Science and invention in Birmingham

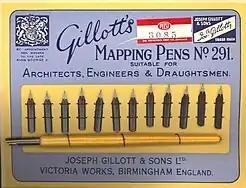
By the 1850s, Birmingham Pen Trade existed as a world centre for steel pen and steel nib manufacture; more than half the steel-nib pens manufactured in the world at this time were made in Birmingham.

Boulton petitions Parliament for the establishment of an assay office in Birmingham. Though the petition is bitterly opposed by London goldsmiths, he is successful in getting Parliament to pass an act of Parliament establishing assay offices in Birmingham and Sheffield, whose silversmiths face similar difficulties in transporting their wares. The act is passed in March 1773, to grant Birmingham and Sheffield the right to assay silver.